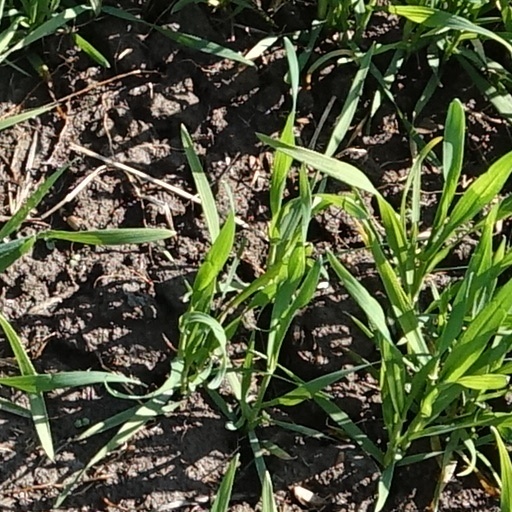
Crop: wheat